U-Bahn Line A (Frankfurt U-Bahn)

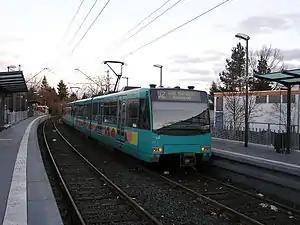
Terminus Gonzenheim

In the 1960s and 1970s, some underpasses were created to allow pedestrians to safely cross the street. One of them was artistically designed in 1992 by the Frankfurt architect Christoph Mäckler under the title "subway underpass". The underpass is clad with bricks, which results in a different surface appearance depending on the location.